Jacques de Falaise

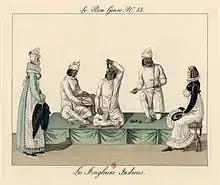
"Les Jongleurs indiens", engraving by Georges-Jacques Gatine based on an anonymous drawing. "Le Bon Genre" series (1816). "The saber, which one of these jugglers swallows, is one inch [2.7 cm] wide and eighteen [48.6 cm] long. This trick, or rather experiment, which we see performed with ever-new surprise and awe, is proof of the power of long habit "

Jacques Simon's artistic career was an indirect consequence of the success of a trio of Indian jugglers who, "after having won the admiration of London", performed in Paris, rue de Castiglione, during the winter of 1815-1816. In addition to escamotage and juggling, their sword-swallowing act was particularly noteworthy. According to Anglès's "Almanach critique et littéraire de Paris", this trick "consisted on slowly introducing a sword into the esophagus as far as the stomach, and perhaps even into the cavity of this viscera, a well-polished iron blade, the width of which was about half an inch [1.4 cm] at its tip, then increased little by little; so that it was at least an inch [2.7 cm]. This blade was a line and a half thick [3 mm]; all the angles were rounded with great care, and the Indian would push it into his gullet with great care, after first coating it with saliva and passing it over his tongue".